George Cohon

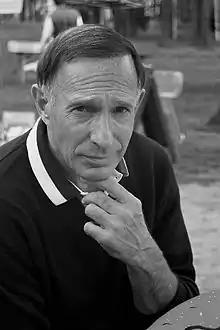

George Alan Cohon (April 19, 1937 – November 24, 2023) was an American-born Canadian businessman and lawyer who was the founder and senior chairman of McDonald's Canada and McDonald's Russia.